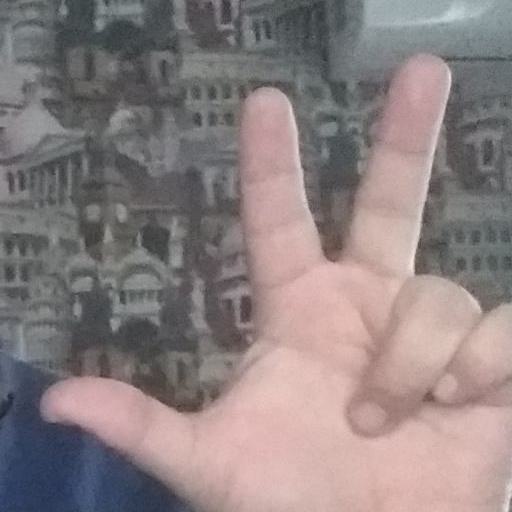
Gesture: three2